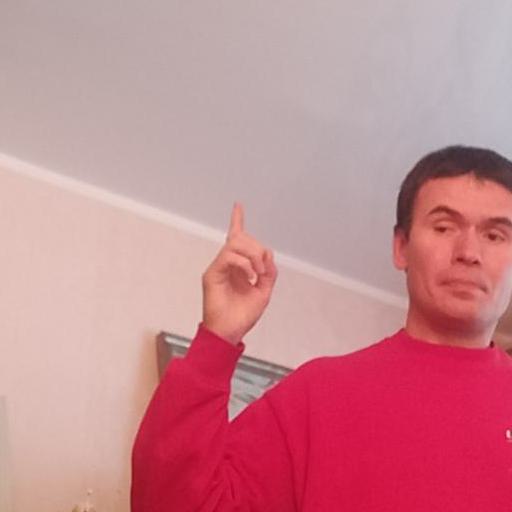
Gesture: one